Michael Reilly (quarterback)

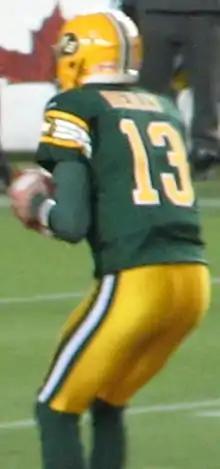
Reilly with the Eskimos in 2013.

On January 31, 2013, Reilly was traded to the Edmonton Eskimos by the BC Lions; the trade included the exchange of the clubs' second round picks in the 2013 CFL Draft and the Lions receiving the Eskimos' second round pick in the 2014 CFL Draft. Entering the 2013 CFL season, Reilly was in open competition with Matt Nichols for the starting quarterback job. Nichols tore his ACL in preseason which made Reilly the starting QB for the season. On August 18, 2013, Reilly threw for over 500 yards in a losing cause, the fourth highest performance for yards passing in a single game in the history of the Eskimos football club. In his first season as a full-time starter in the CFL, Reilly threw for 4,207 yards, with 24 touchdowns and 18 interceptions. He also finished 5th in the league in rushing yards with 709. Despite his efforts, the Eskimos struggled all season finishing with a record of 4–14 and missing the playoffs.